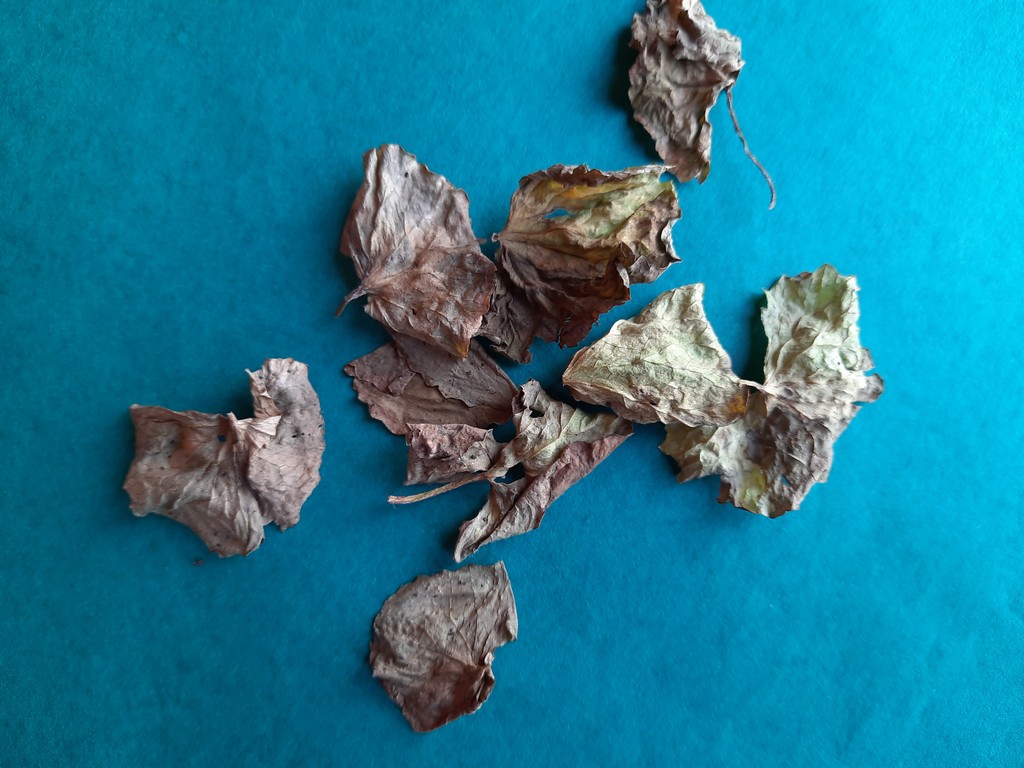
Label: Dried